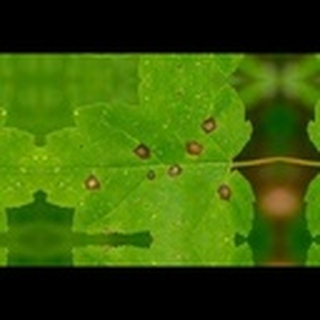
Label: cotton_target_spot